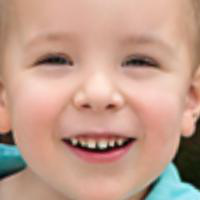
Age group: age 01-10